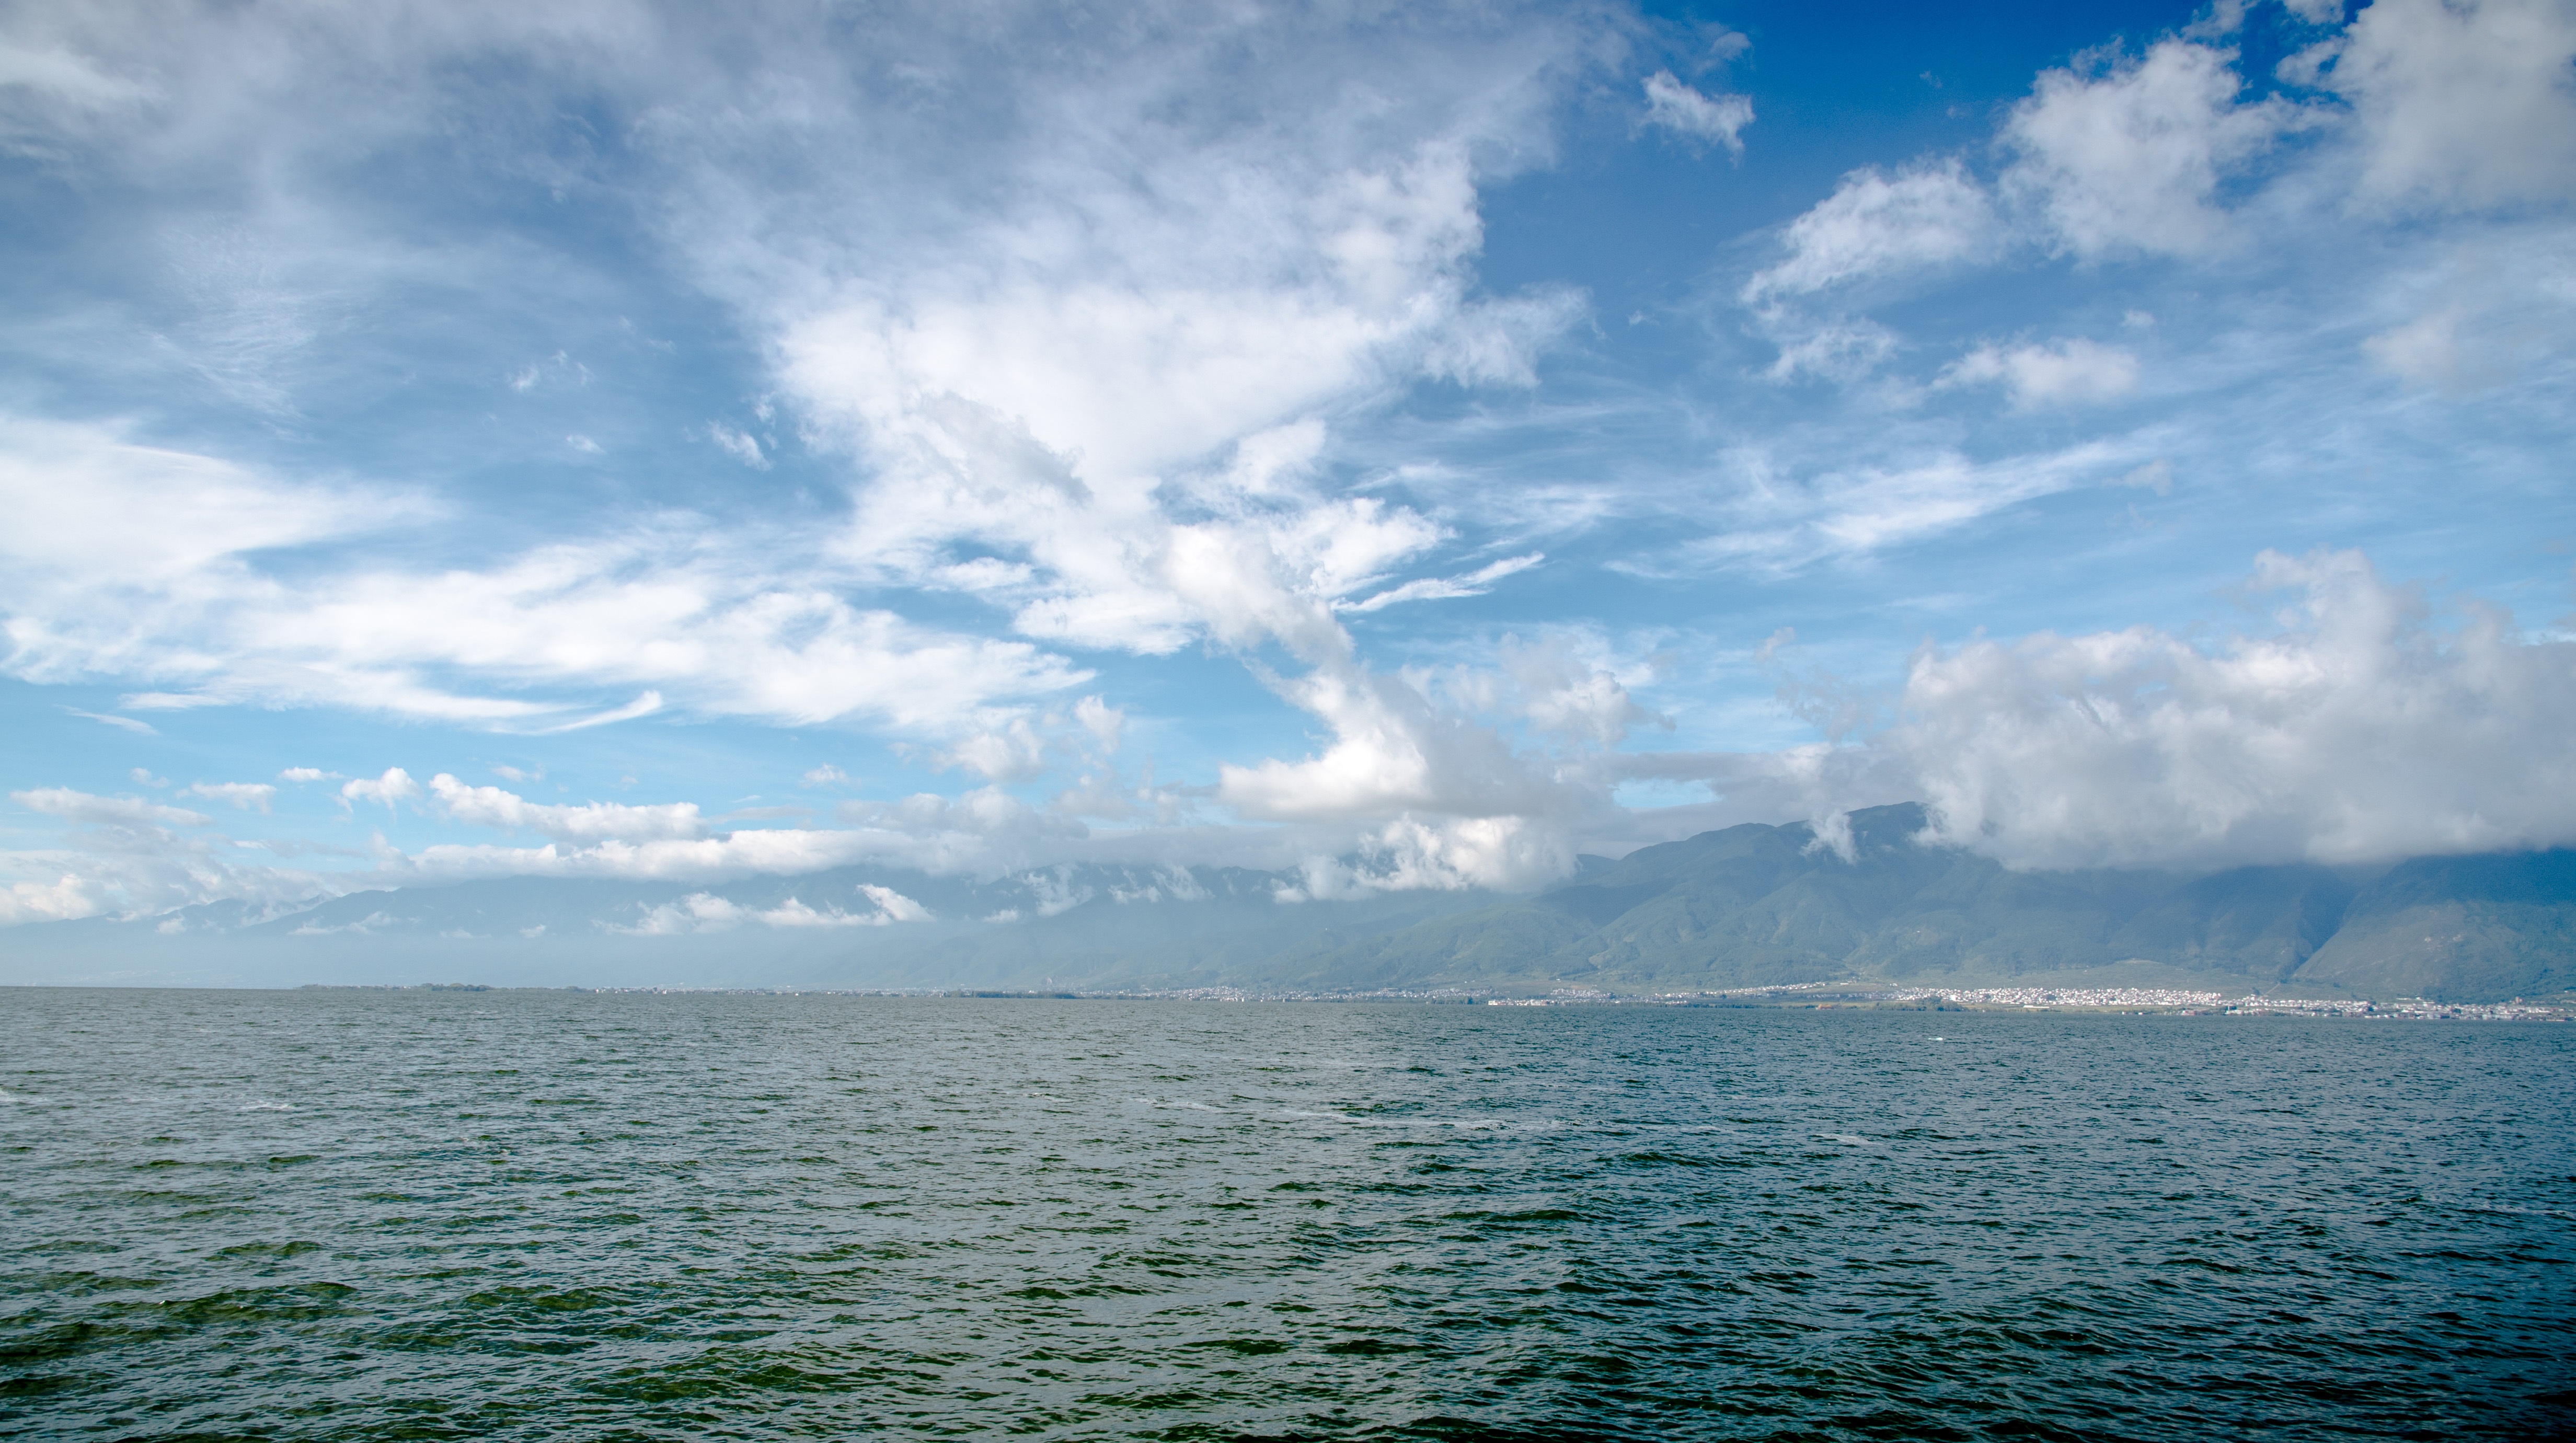
sea, coast, ocean, horizon, cloud, sky, sunlight, shore, wave, lake, bay, body of water, blue sky, erhai lake, white cloud, meteorological phenomenon, wind wave